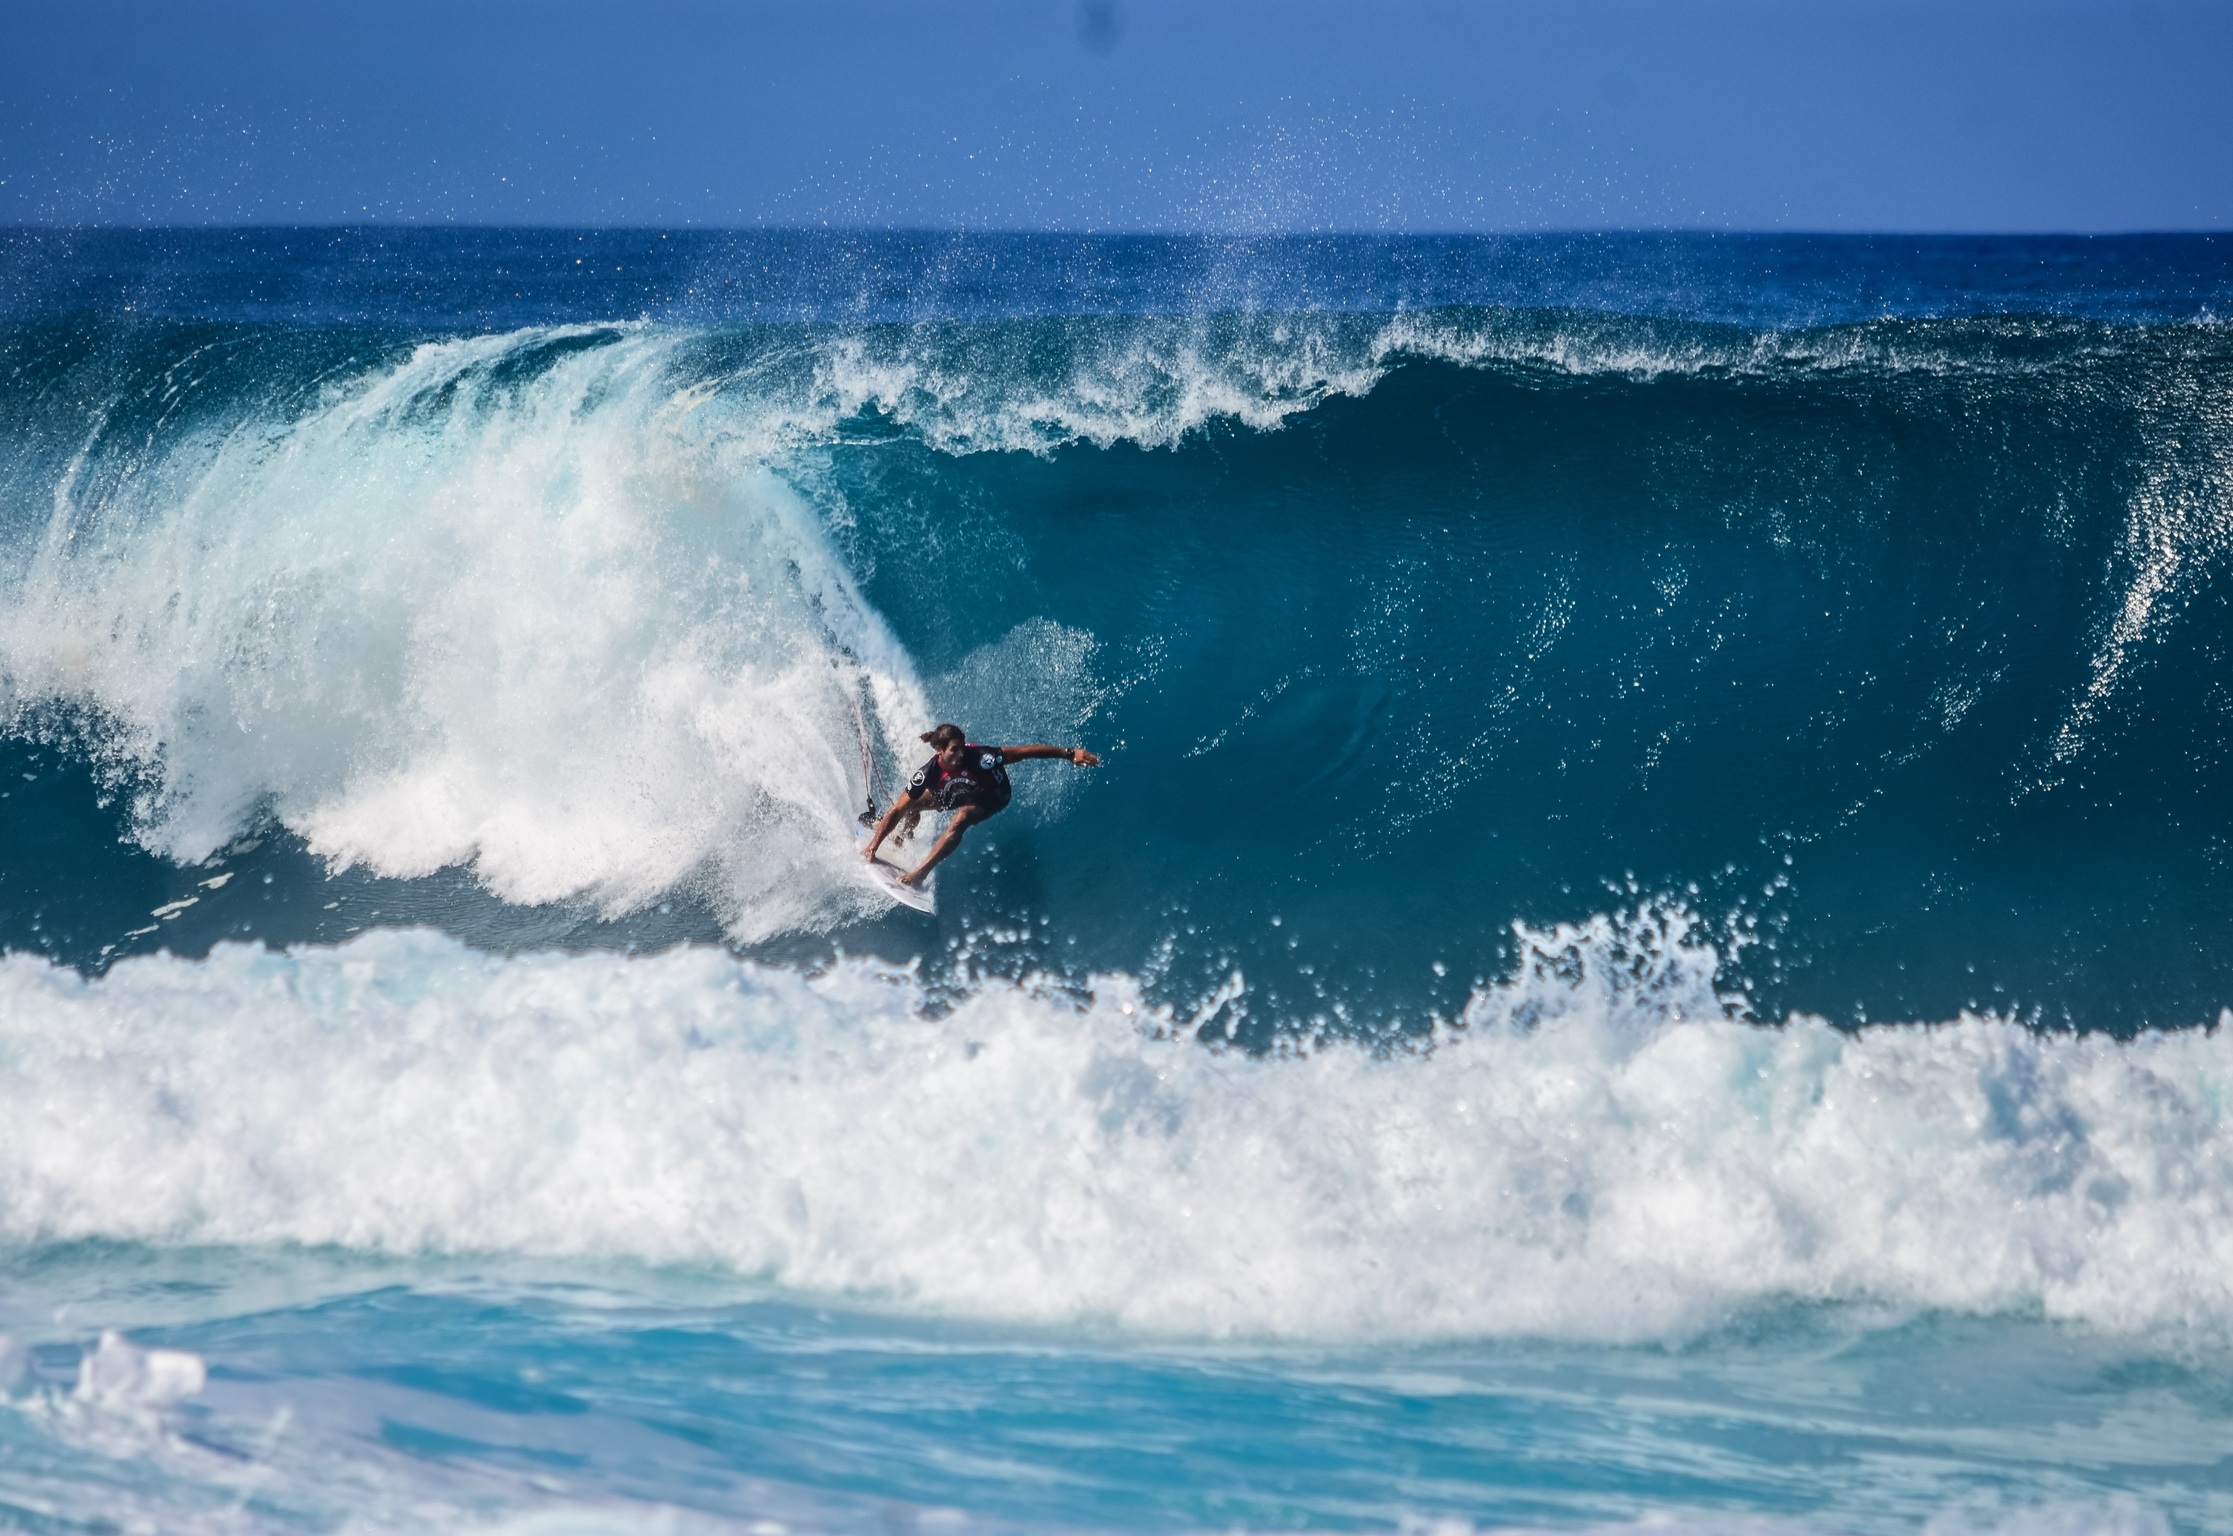
sea, ocean, wave, surfer, surf, surfing, sailing, surfboard, extreme sport, sports, windsurfing, water sport, wind wave, boardsport, surfing equipment and supplies, surface water sports, individual sports, bodyboarding